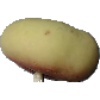
Label: peach_flat